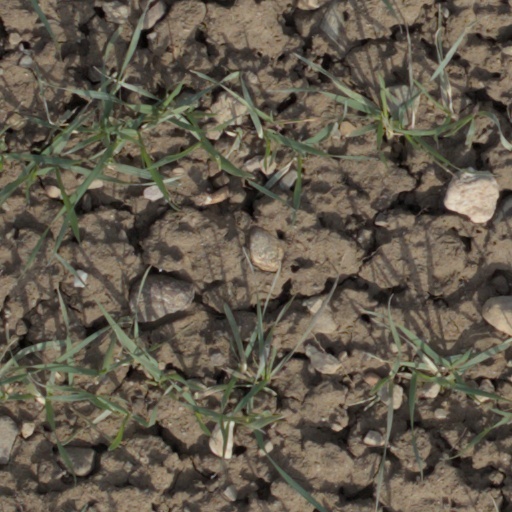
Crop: wheat